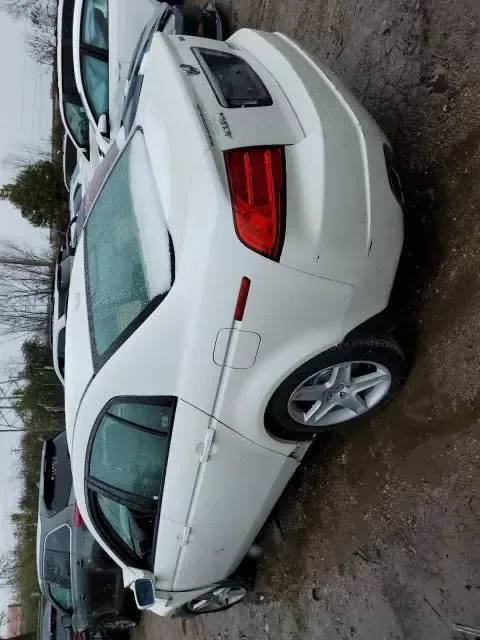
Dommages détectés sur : pare-choc arrière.
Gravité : mineur